Prince Philip, Duke of Edinburgh

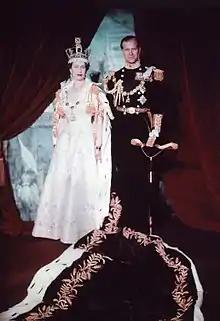
Coronation portrait of Elizabeth II with Philip, June 1953, by Cecil Beaton

After his honeymoon at the Mountbatten family home, Broadlands, Philip returned to the navy, at first in a desk job at the Admiralty and later on a staff course at the Naval Staff College, Greenwich. From 1949 he was stationed in Malta (residing at Villa Guardamangia) after being posted as the first lieutenant of the destroyer , the lead ship of the 1st Destroyer Flotilla in the Mediterranean Fleet. He was promoted to lieutenant commander on 16 July 1950 and given command of the frigate . Philip was promoted to commander on 30 June 1952, though his active naval career had ended in July 1951.